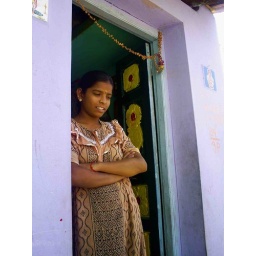
This girl lives in a fairly nice house on the edge of the slum.